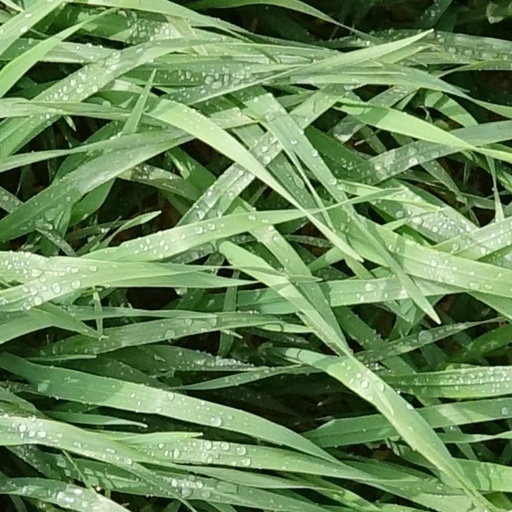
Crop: wheat